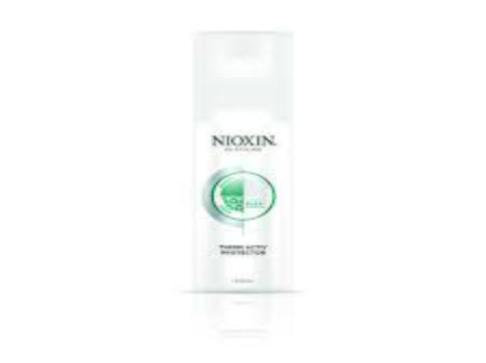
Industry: Necessities